Parc du Thabor

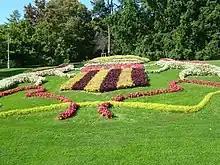
The coat of arms of Rennes.

The formal gardens were designed by Denis Bühler at the request of the mayor of the city. This is the only French-style garden created by this landscape architect, and the only 19th century park to have a French-style part.